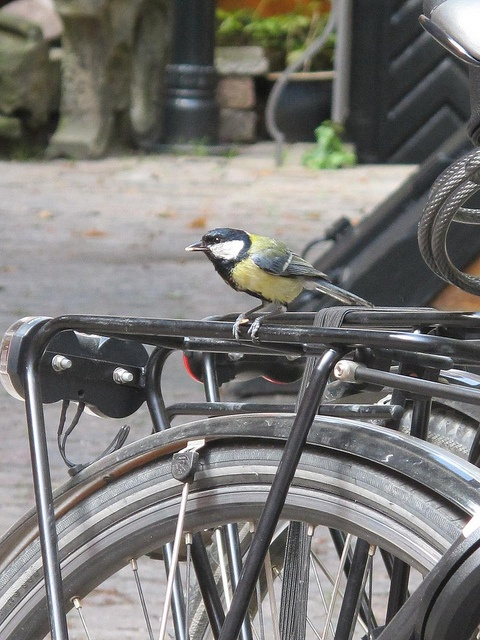
A row of bikes parked next to each other on a street.
A bird perched on the back of a bicycle.
A yellow and black bird standing on a bike.
A yellow and black bird standing on a bike rack.
a bird is sitting on a bike that is on the rack.